Alexander (satrap)

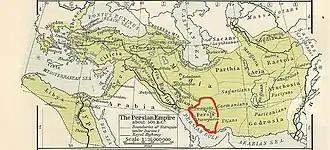
Alexander was Satrap of Persis circa 220 BC.

Antiochus was then only fifteen years of age, and this circumstance together with the fact that Hermeias, a crafty intriguer whom every one had to fear, was all-powerful at his court, induced the two brothers to form the plan of causing the upper satrapies of the kingdom to revolt. It seems to have been the secret wish of Hermeias to see the king involved as many difficulties as possible, and it was on his advice that the war against the rebels was entrusted to men without courage and ability. In 220, however, Antiochus himself undertook the command. Molon was deserted by his troops, and to avoid falling into the hands of the king, put an end to his own life. All the leaders of the rebellion followed his example, and one of them, who escaped to Persis, killed Molon's mother and children, persuaded Alexander to put an end to his life, and at last killed himself upon the bodies of his friends.